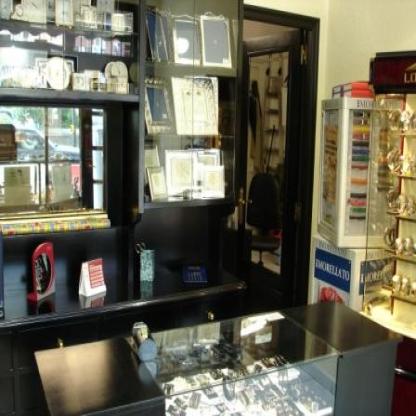
Scene: Indoor